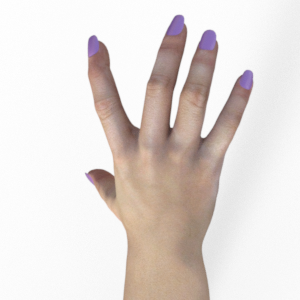
Label: paper